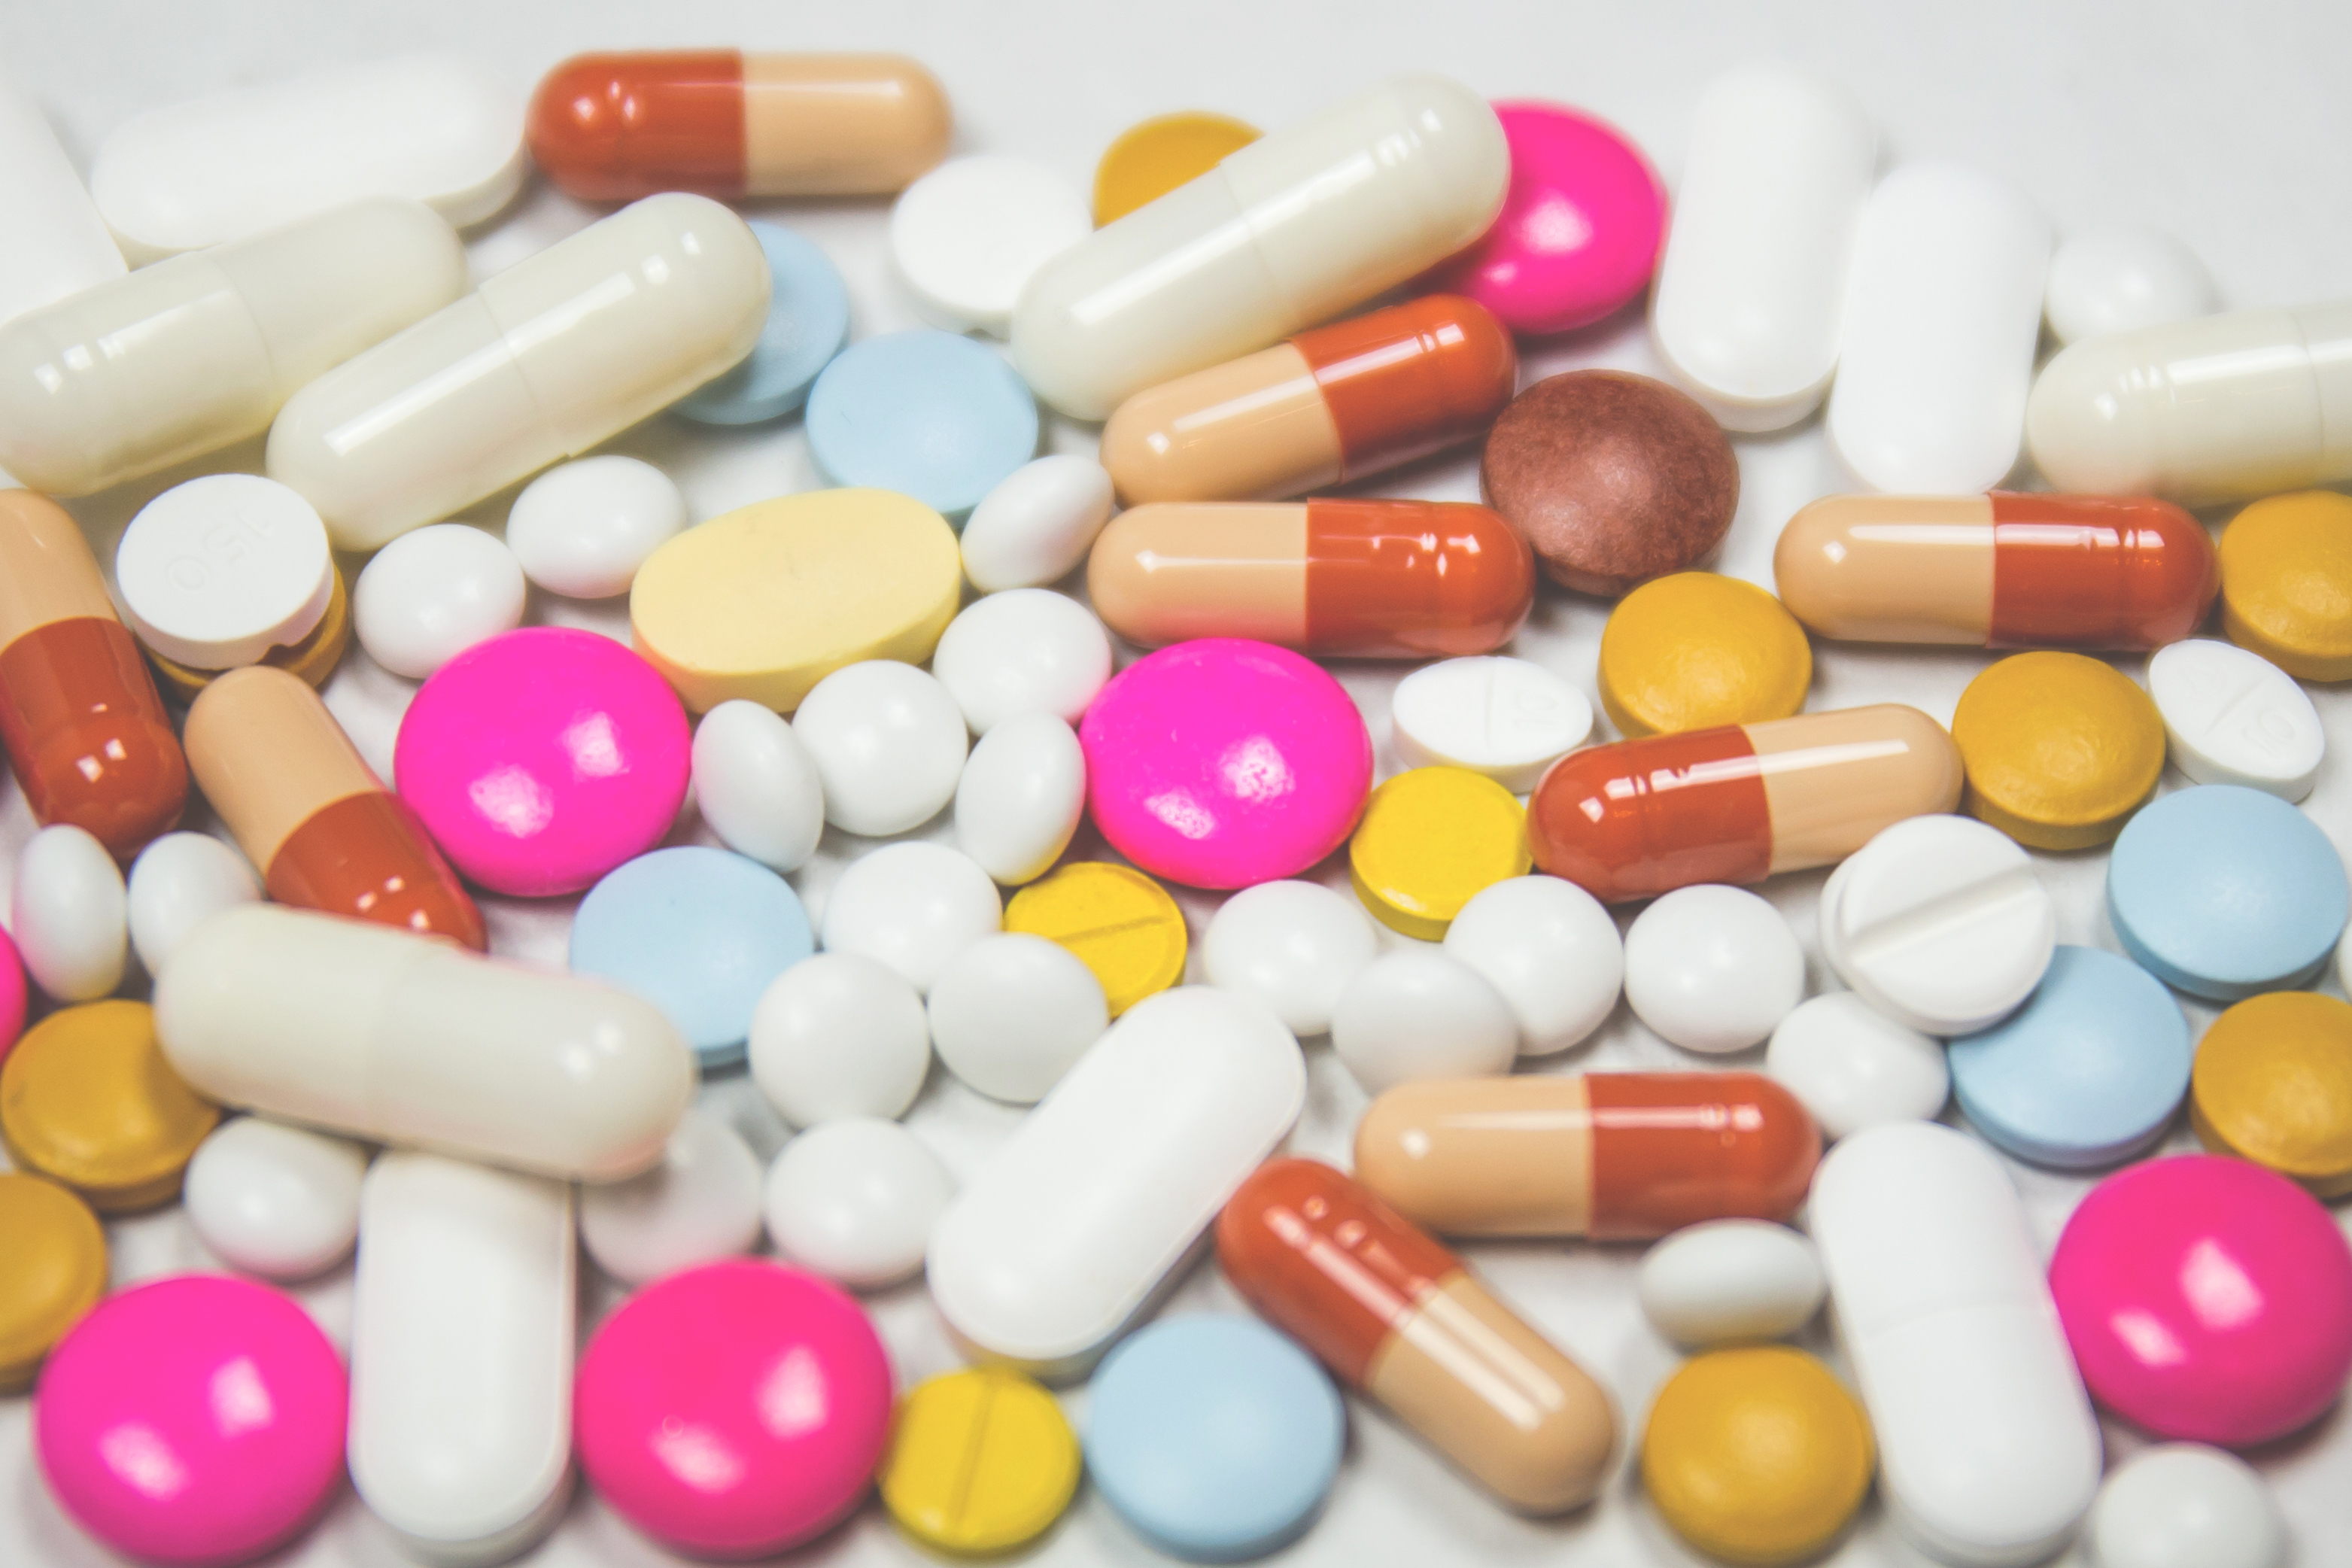
medicine, health, colors, colours, pain, drug, prescription, pills, shapes, vitamins, tablets, medical, chemistry, drugs, medication, capsules, coated, pharmaceutical, health care, pharmaceutical drug